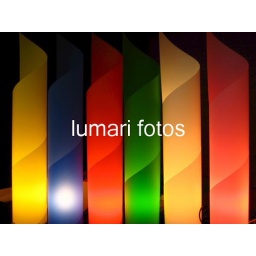
Colourful lamps sold at a market in Buenos Aires.